Carnegie Public Library (Tyler, Texas)

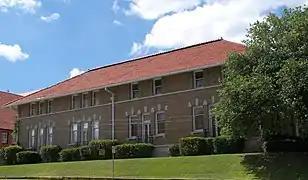
Tyler Carnegie Library in 2010

The Smith County Historical Society, housed in the Carnegie Library, is located at 125 S. College Street in the city of Tyler, Smith County, Texas, U.S. It was built in 1904 as the Carnegie Public Library, and added to the National Register of Historic Places listings in Smith County, Texas in 1979. When Tyler built a new public library, the Carnegie building was leased to the Smith County Historical Society and continues to operate as a museum and archives.